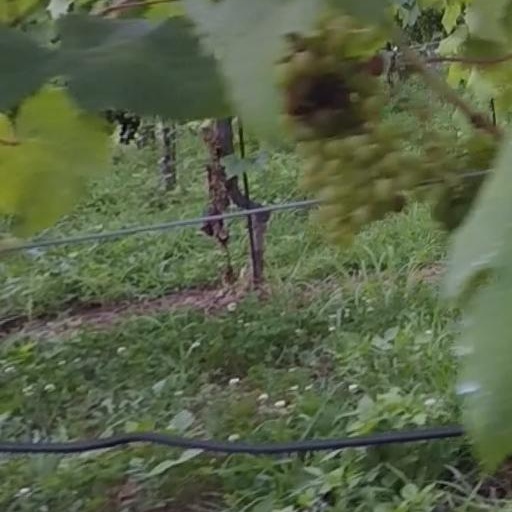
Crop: grape